Catherine Bramwell-Booth

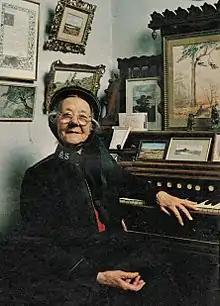
Catherine Bramwell-Booth photographed at North Court in Finchampstead in 1977

Commissioner Catherine Bramwell-Booth OF, born Catherine Booth (20 July 1883 – 3 October 1987), Salvation Army officer, was one of seven children born to General Bramwell Booth and Florence Eleanor Soper, and was the granddaughter of the Salvation Army's Founder, General William Booth and his wife Catherine Mumford, known as the 'Mother of the Salvation Army'. In her later years Bramwell-Booth became well-known through her books and various radio and television appearances. Bramwell-Booth lived to be 104.